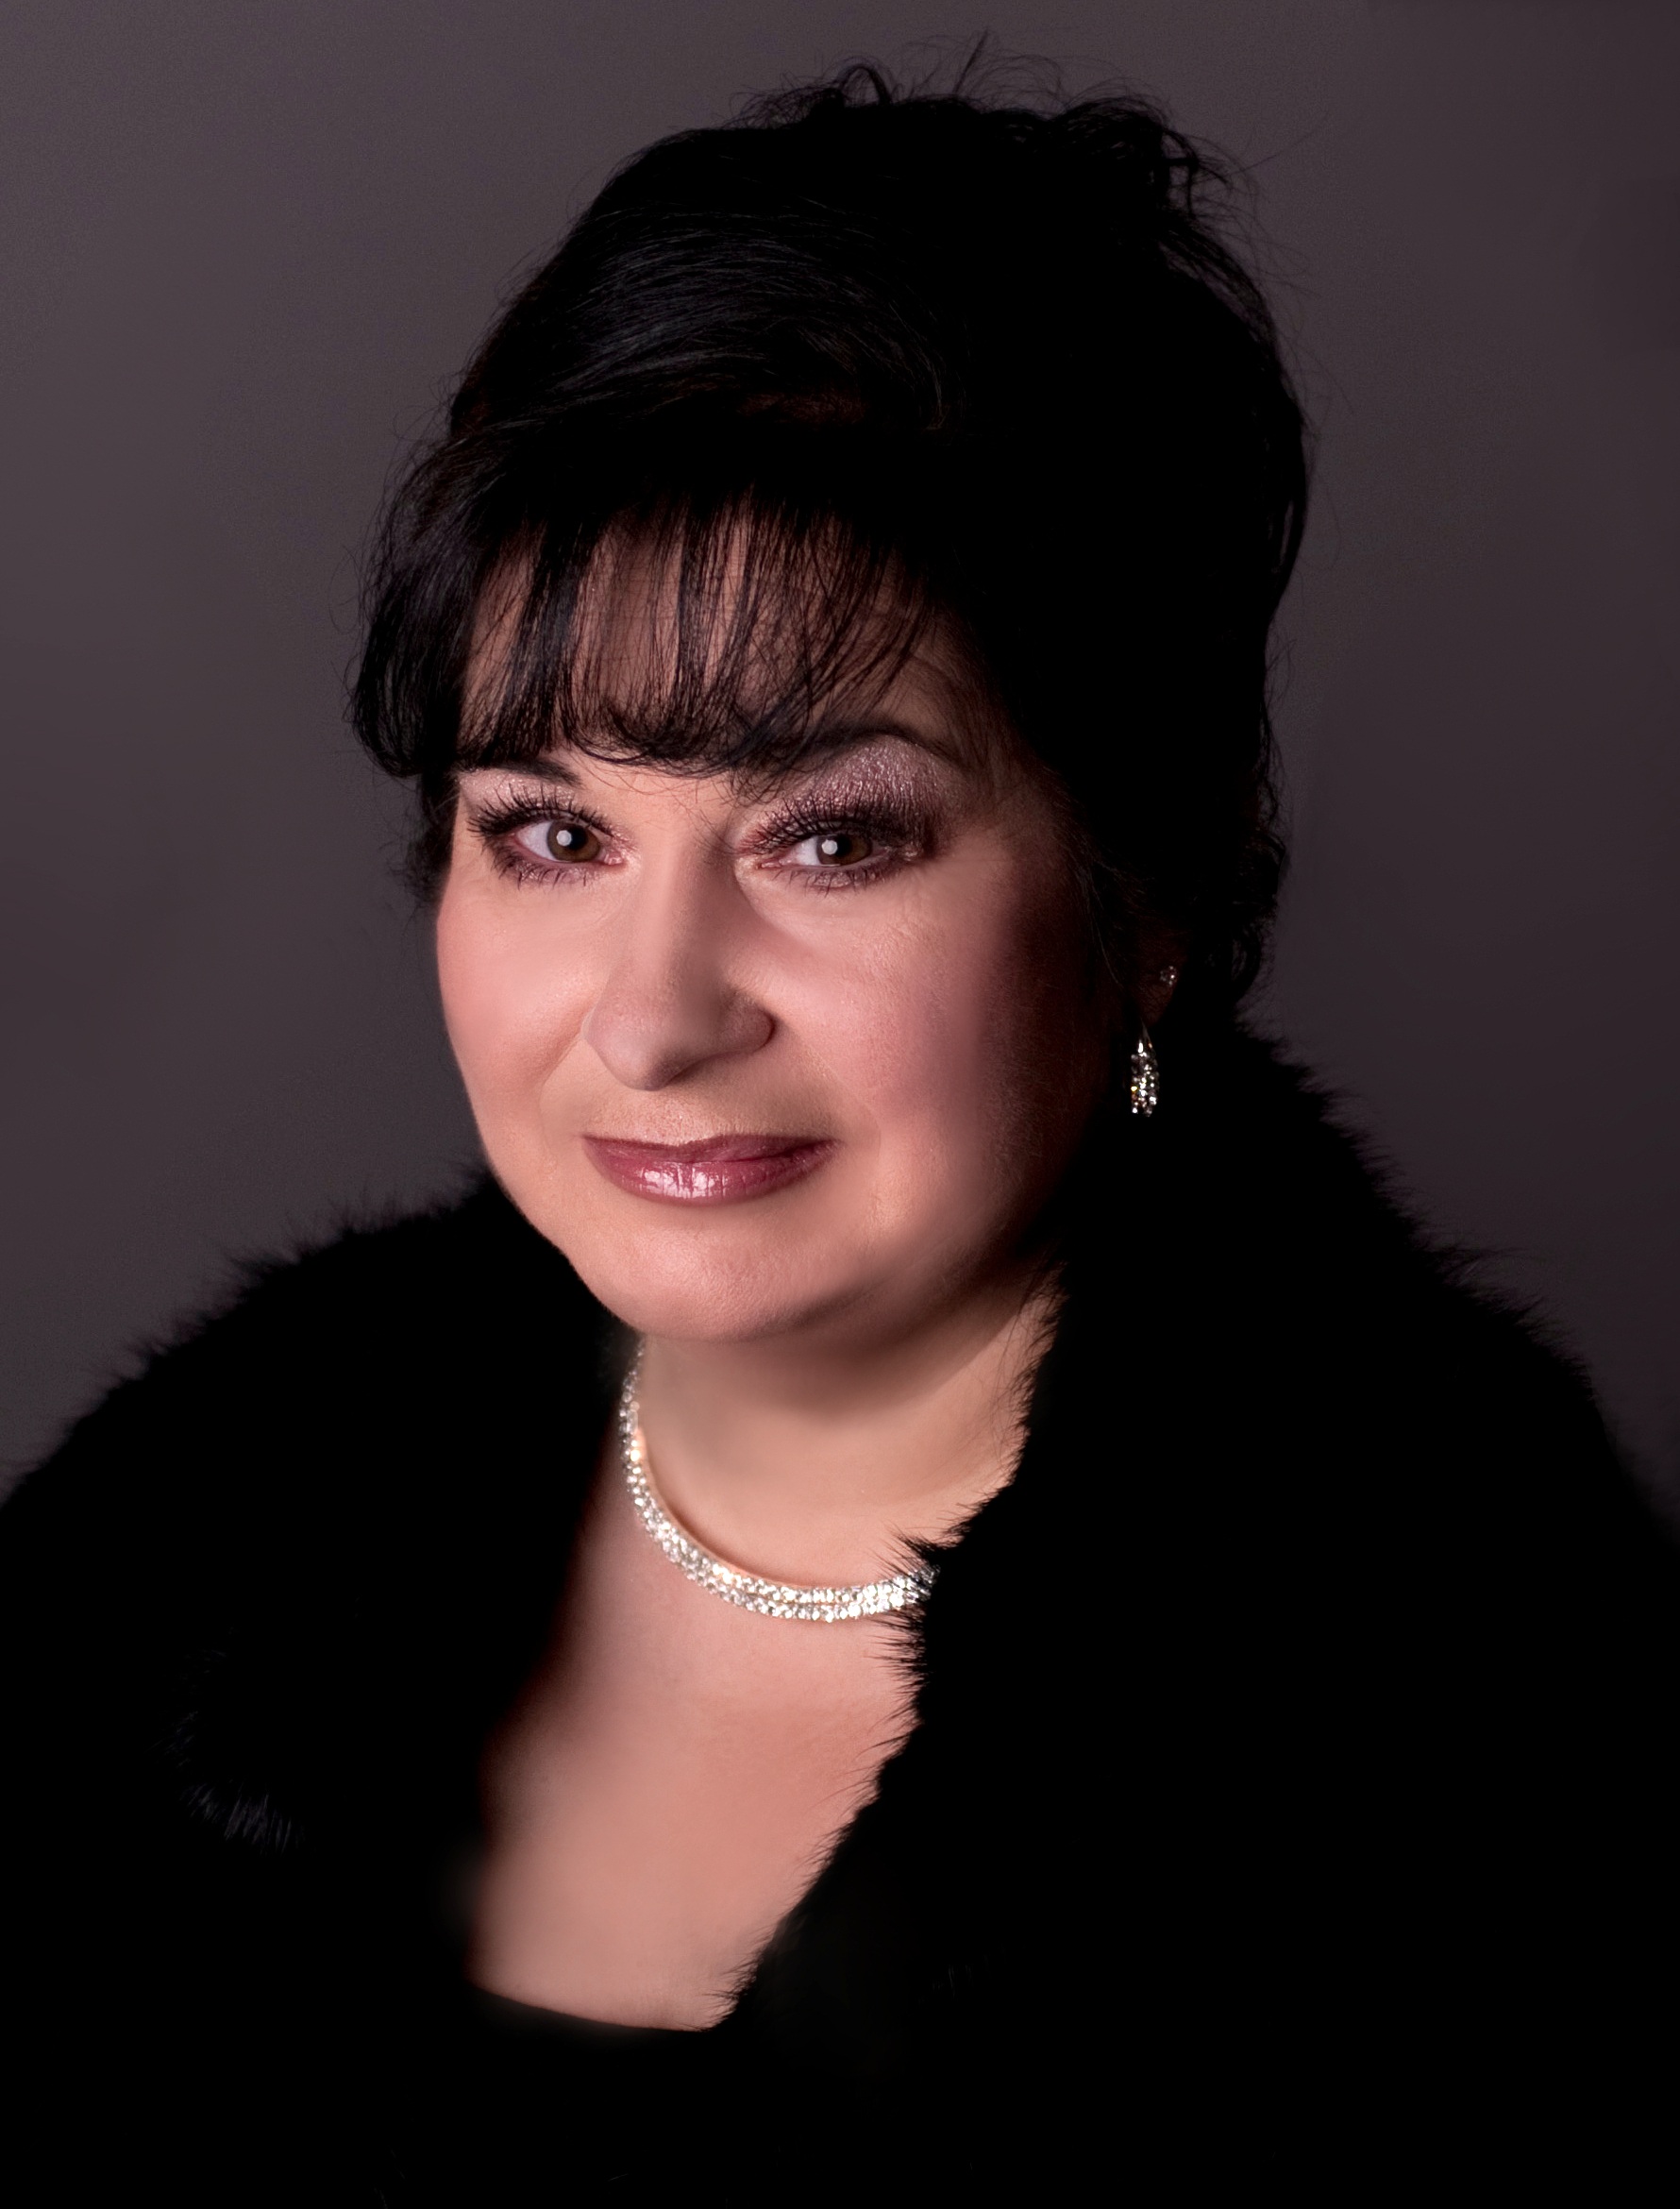
person, girl, woman, hair, photography, female, singer, portrait, model, darkness, fashion, black, lady, hairstyle, black hair, face, eye, head, poland, beauty, vocalist, photo shoot, brown hair, portrait photography, anna osmakovicz